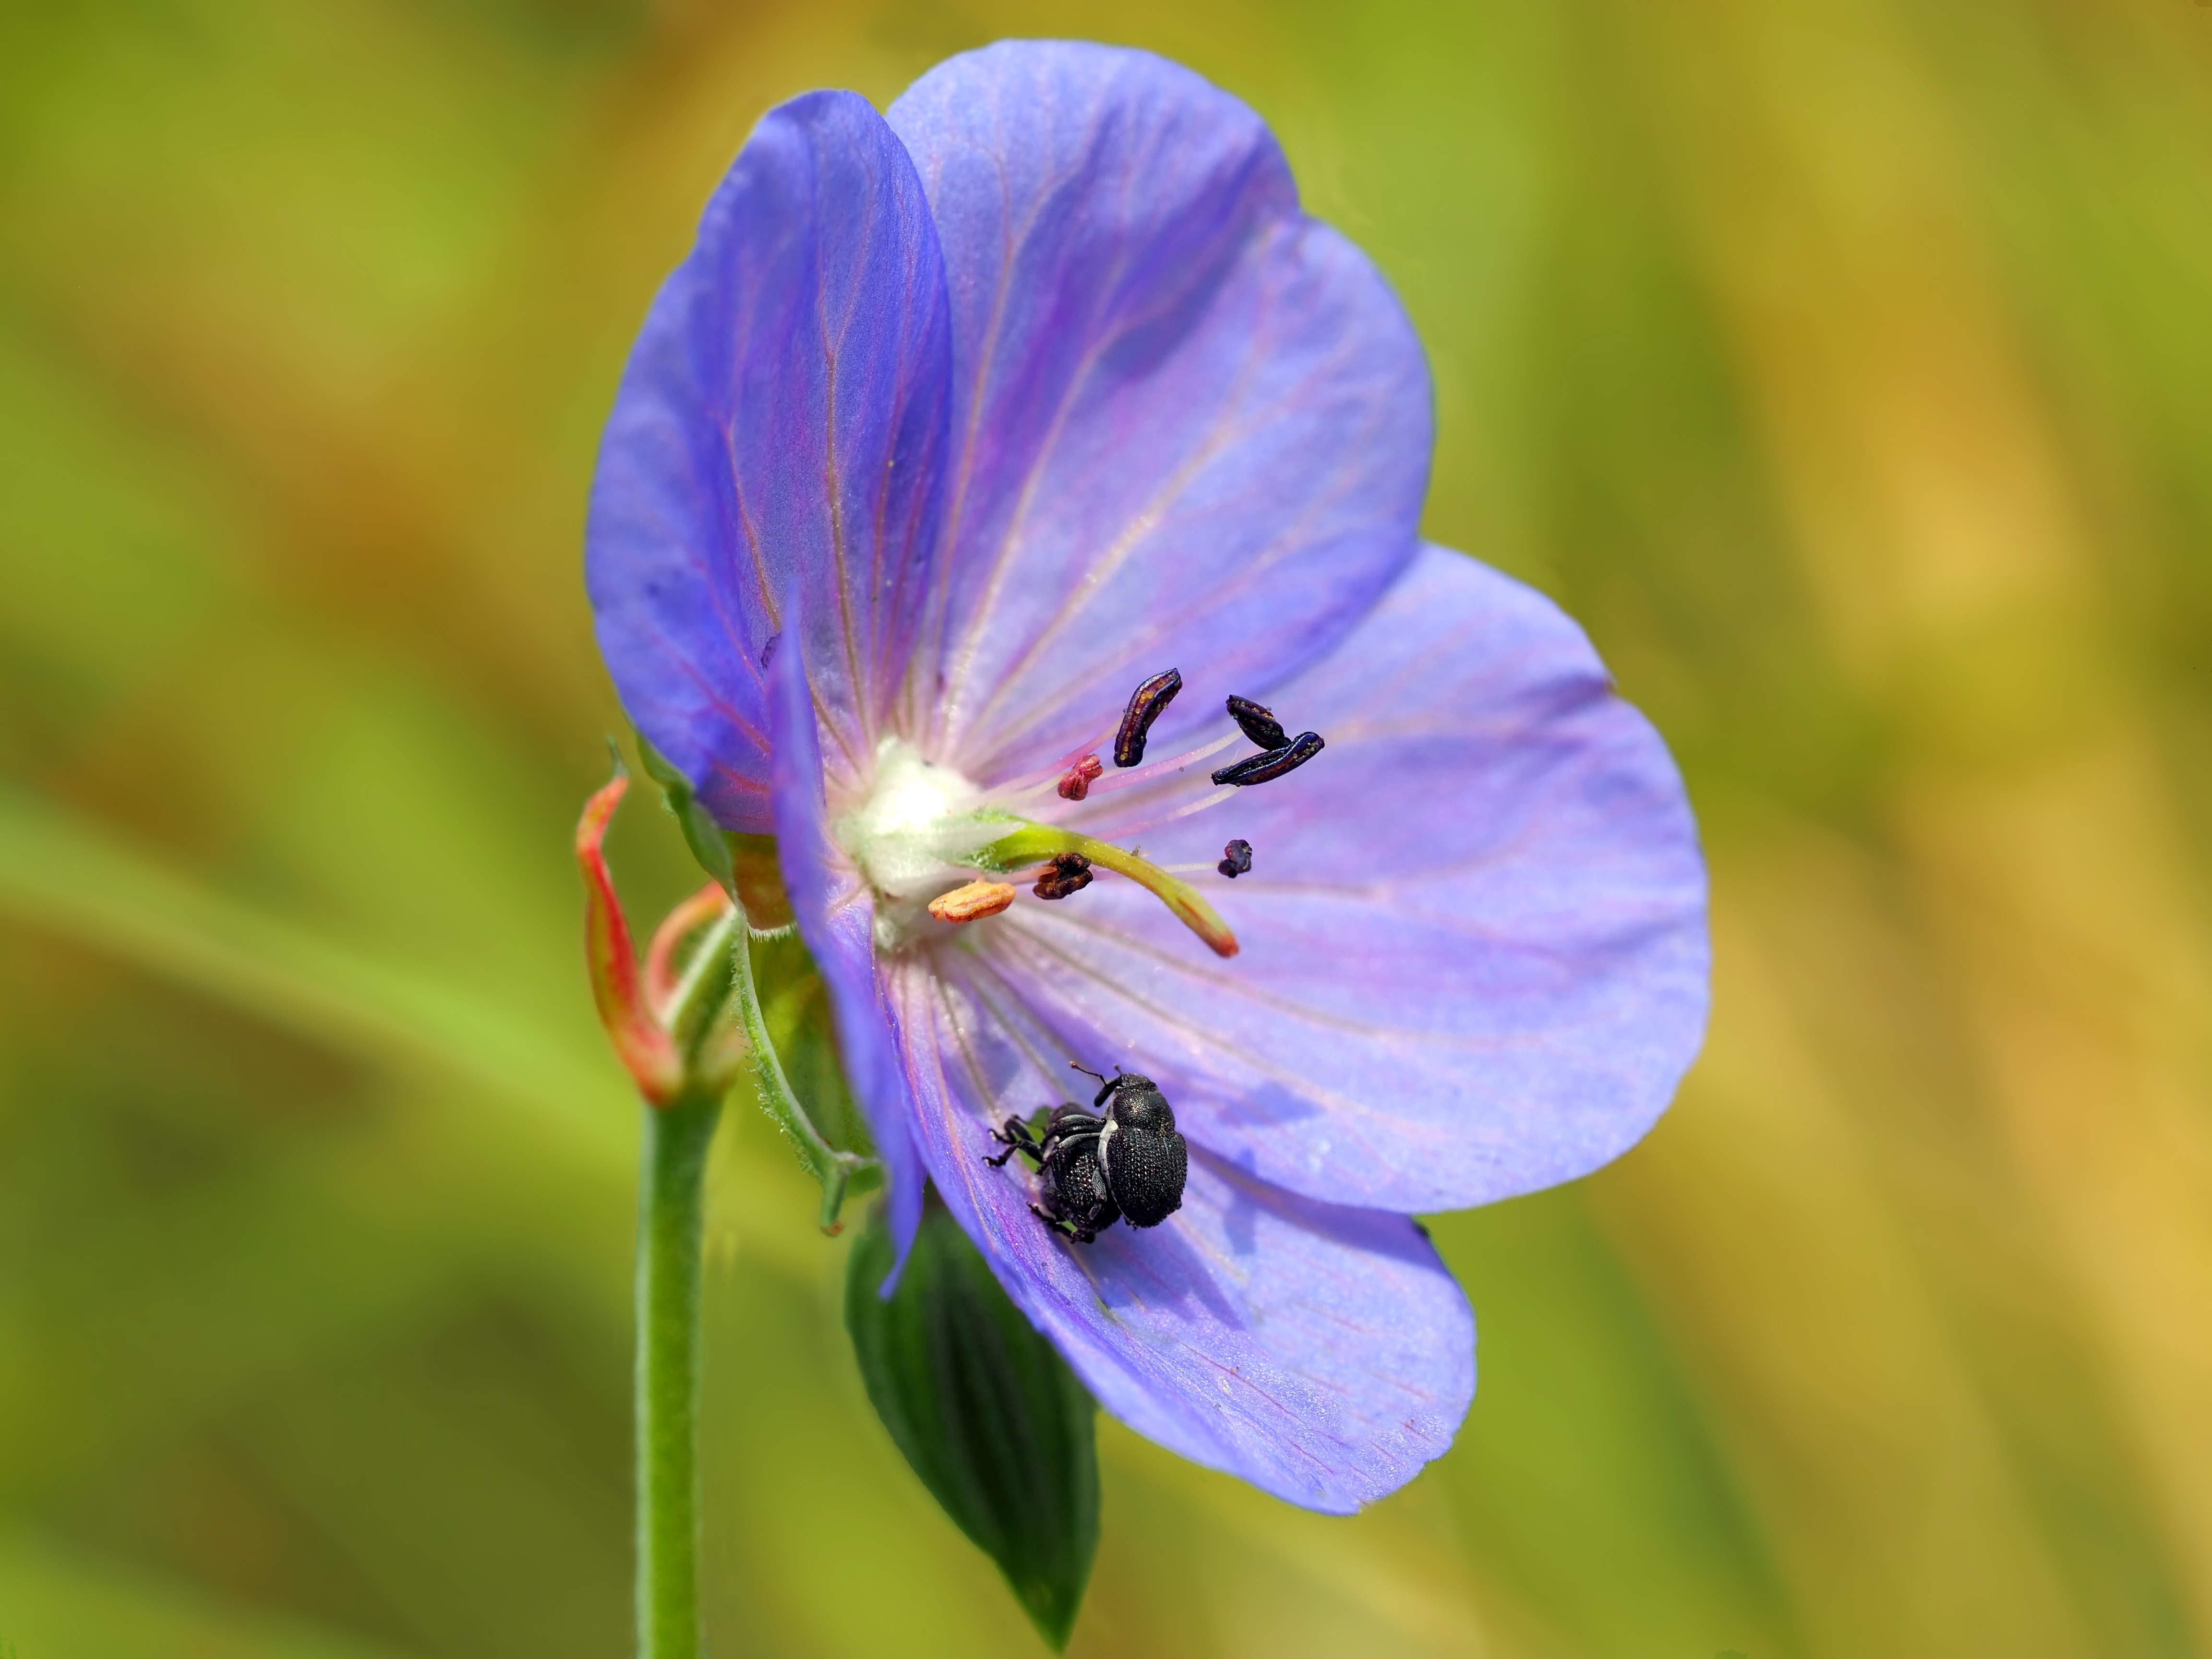
nature, blossom, plant, photography, meadow, flower, petal, live, botany, flora, wildflower, close up, macro photography, flowering plant, plant stem, land plant, dayflower family